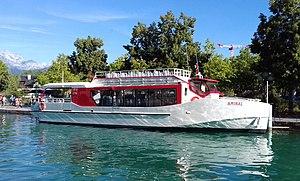
Bateau Amiral à quai à Annecy en juillet 2020.
Depuis l'an 1840, plus de vingt bateaux de croisières ont assuré le service de navigation publique et des croisières sur le lac d'Annecy.